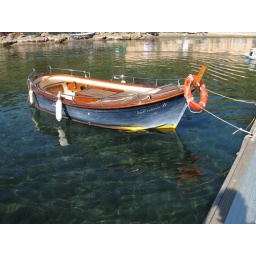
I was very impressed by this nice boat in this clear water... Taken at Isola di Capraia (Tuscany, Italy)